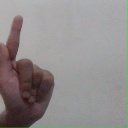
अक्षर: ळ